Dolores O'Riordan

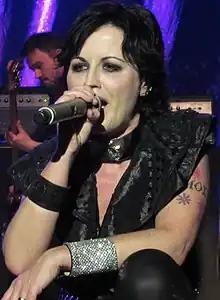
O'Riordan in May 2012

On 25 August 2009, while promoting her solo album "No Baggage" in New York City on 101.9 RXP radio, O'Riordan announced the Cranberries Reunion World Tour of 107 concerts. Following the statement, O'Riordan reported that she thought about how much she missed the band before making the decision to tour again, saying of Lawler and the two Hogan brothers that "they're a big part of my heart and soul". In October 2009, O'Riordan attended, along with actresses Tessa Thompson and Emma Bates, an event at The Westwood Theatre in Ontario, after a screening of "South Dakota: A Woman's Right to Choose", a film about teenage pregnancy and abortion. O'Riordan moderated a discussion with high school pupils; she remained neutral and allowed the girls to formulate their own opinions. O'Riordan and the Cranberries allowed their songs "Dreams", "Empty" along with "Apple Of My Eye" and "Stupid", to feature in the film released in the US in October 2013.